Wellington Mounted Rifles Regiment

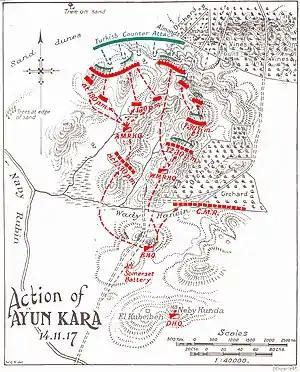
Battle of Ayun Kara

Over the night of 30/31 October the attack on Beersheba began; the regiment formed part of the vanguard with the 6th Light Horse Regiment. At 00:45, the 9th Squadron lead and the 2nd Squadron provided flank and rear protection as the Wellingtons left the main column to capture a Turkish position at Goz El Shegeib, south-east of Beersheba. At 03:00 the position was secured – it was unoccupied – and the regiment remained there for instructions. Three hours later the 9th Squadron was attacked, from the north, by a squadron of Turkish cavalry. Supported by the 6th Squadron, they counter-attacked and forced the Turks to withdraw towards Beersheba. The regiment then moved to rejoin the brigade, which was now to the south-east of Beersheba. Continuing to move forward, at 08:00 they captured Salem Irgeig. The regiment now became the brigade reserve; the brigade assaulted the Saba Redoubt and captured it at 14:40. The 2nd Squadron was sent to reinforce the Auckland Mounted Rifles for their attack on Tel el Saba, which they captured at 15:00. The rest of the regiment were not involved in the battle, and Beersheba was eventually captured with a mounted charge by the 4th Light Horse Brigade. The Wellingtons casualties during the battle amounted to one dead and five wounded.